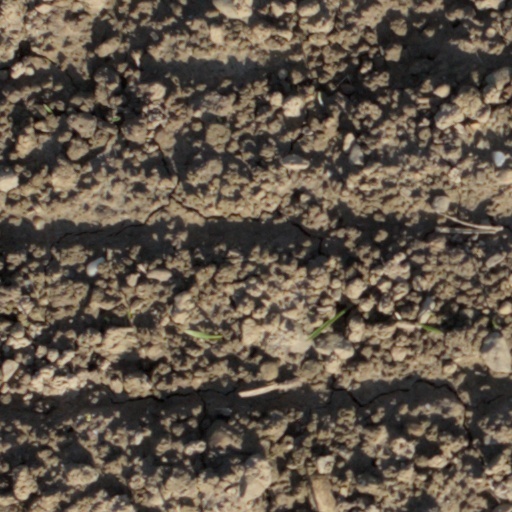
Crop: wheat